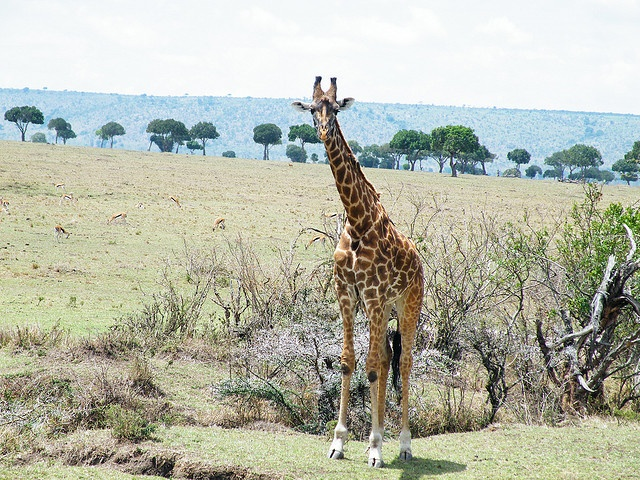
a lone giraffe is standing in a field by the ocean
A lone giraffe looks at the camera in the wild.
A giraffe is in the middle of a grassland.
a giraffe and some bushes and trees on a sunny day
A tall giraffe walking across a dry grass field.